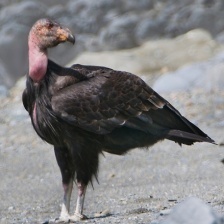
Species: CALIFORNIA CONDOR
Scientific name: GYMNOGYPS CALIFORNIANUS
ImageNet parent category: vulture